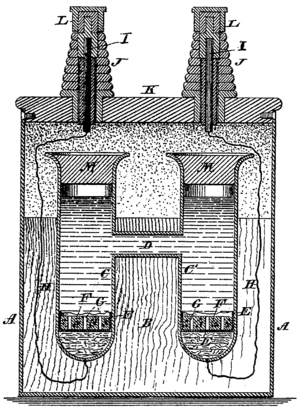
La Pile Weston, également appelée Pile de Weston, Pile étalon Weston ou Pile étalon de Weston, est un élément de pile dont la force électromotrice est très précise, mais dont la valeur varie en fonction de la température.